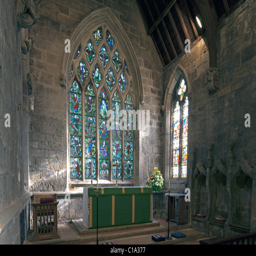
the altar and person window